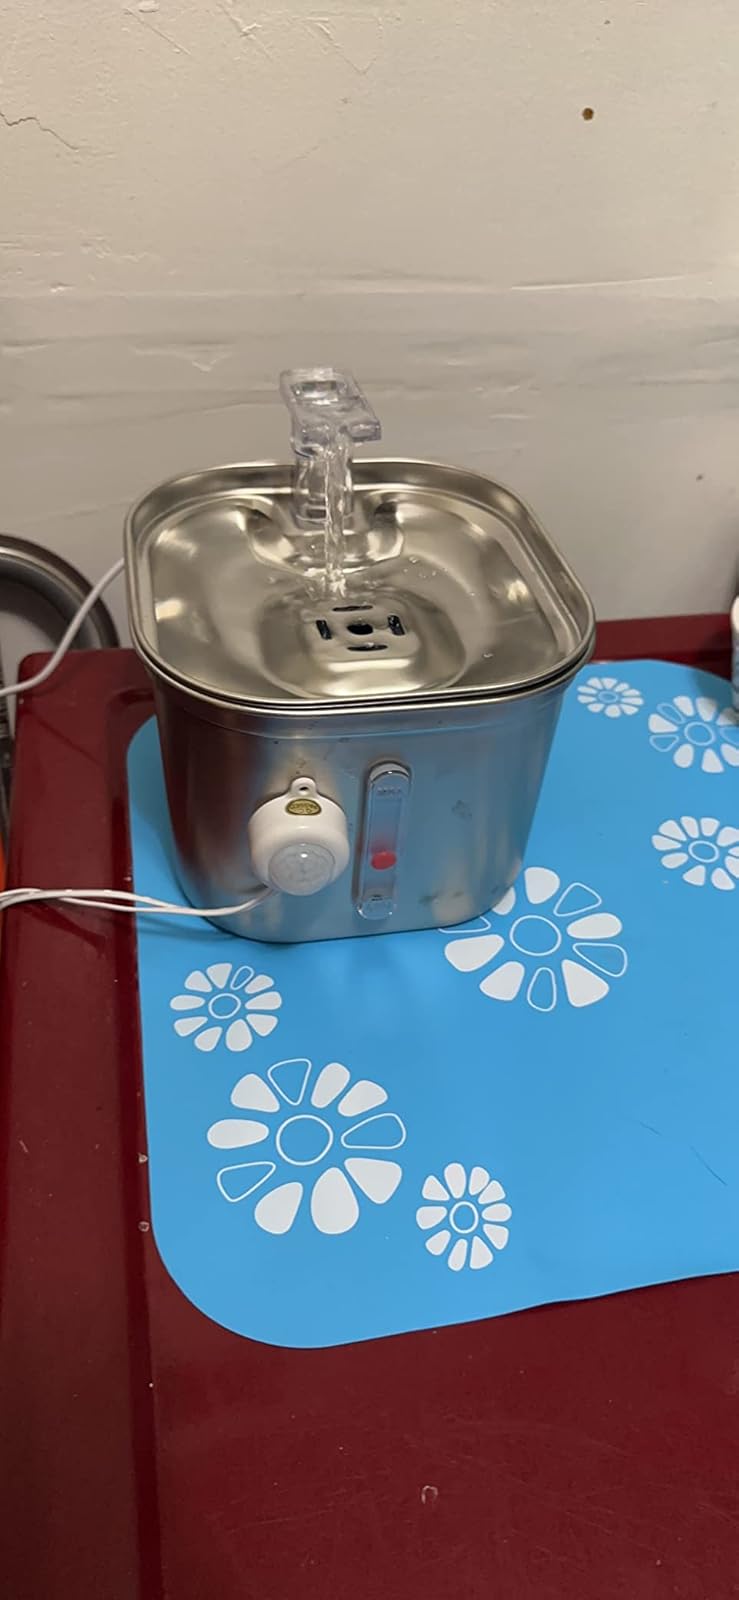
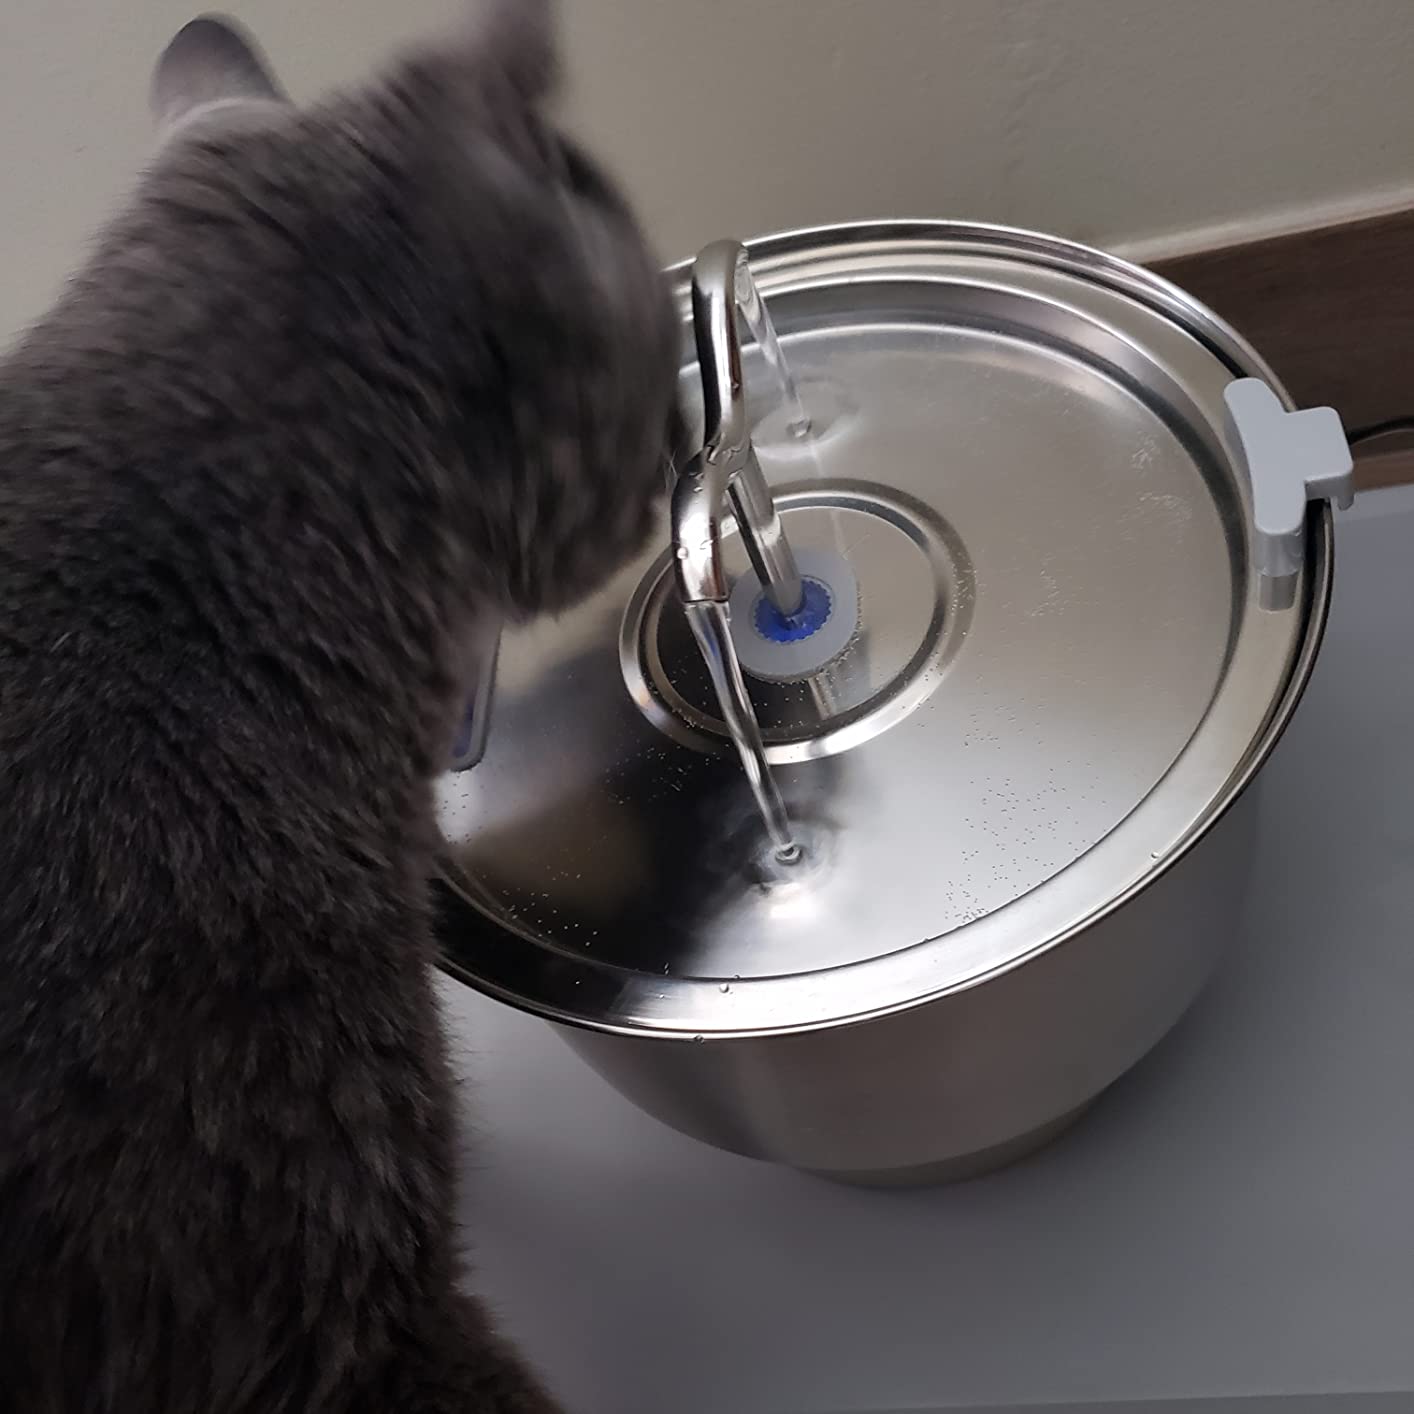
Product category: items_bowl
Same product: no